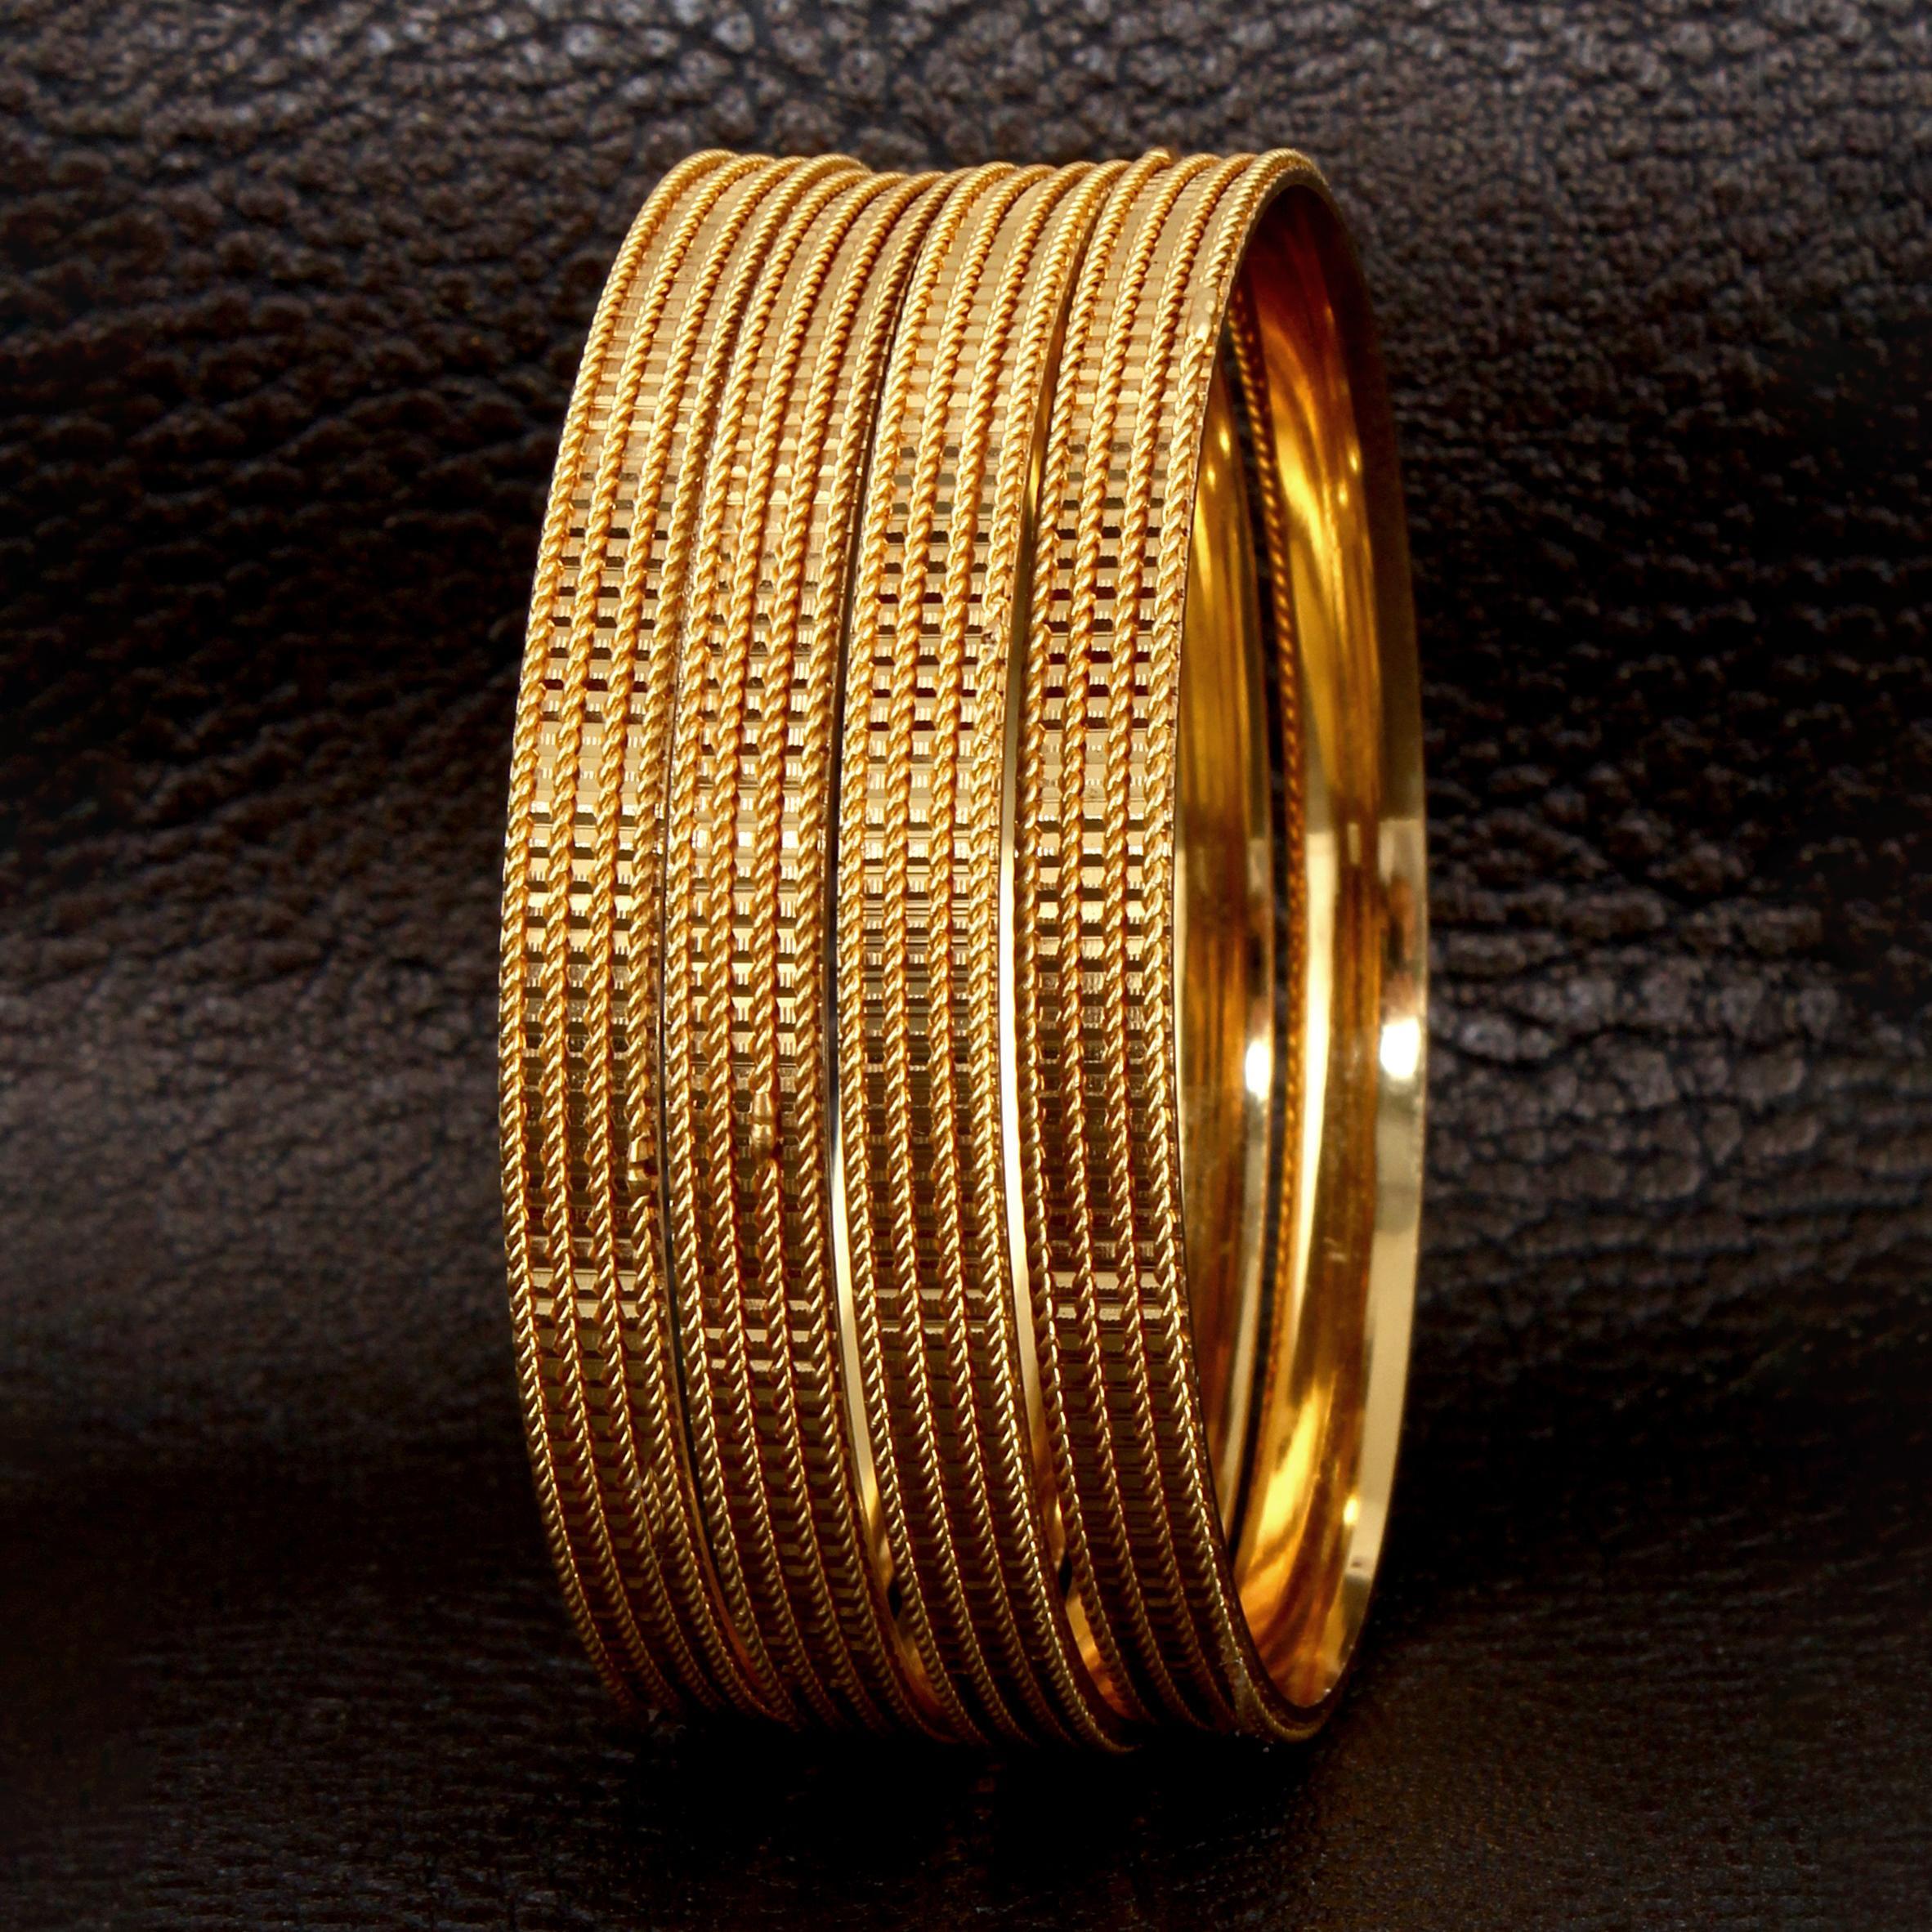
Lucky Jewellery 18K Gold Plated Designer Gold color Traditional Ethnic Bangles set For Women For Women (261-J1BG-1720-4-28)
Type: Bangles
Brand: LUCKY JEWELLERY
Price: Rs. 319
This pair of Bangles will make you Stunning and Graceful look. The Bangles are delicately studded with sparkling crystal stone. Adorn it with your favourite formal attire to enhance your overall looks. This Bangles set is studded with finest quality of coloured that gives render amazing look.Disclaimer:The color of the image and product may slightly differ depending upon the screen resolution.
Features: bangle set for women,bangles set,women bangle set
Included: 4 pcs. Bangle set